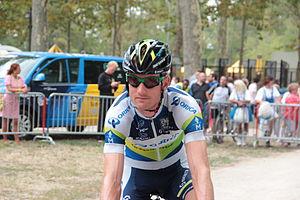
Pieter Weening avant le départ de la 18e étape du Tour de France 2012.